Computer fan

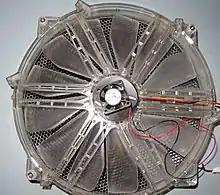
A PC fan in a square black plastic chassis lying on the hub of a circular one of translucent plastic sized

A computer fan is any fan inside, or attached to, a computer case used for active cooling. Fans are used to draw cooler air into the case from the outside, expel warm air from inside and move air across a heat sink to cool a particular component. Both axial and sometimes centrifugal (blower/squirrel-cage) fans are used in computers. Computer fans commonly come in standard sizes, such as 92mm, 120mm (most common), 140mm, and even 200220mm. Computer fans are powered and controlled using 3-pin or 4-pin fan connectors.